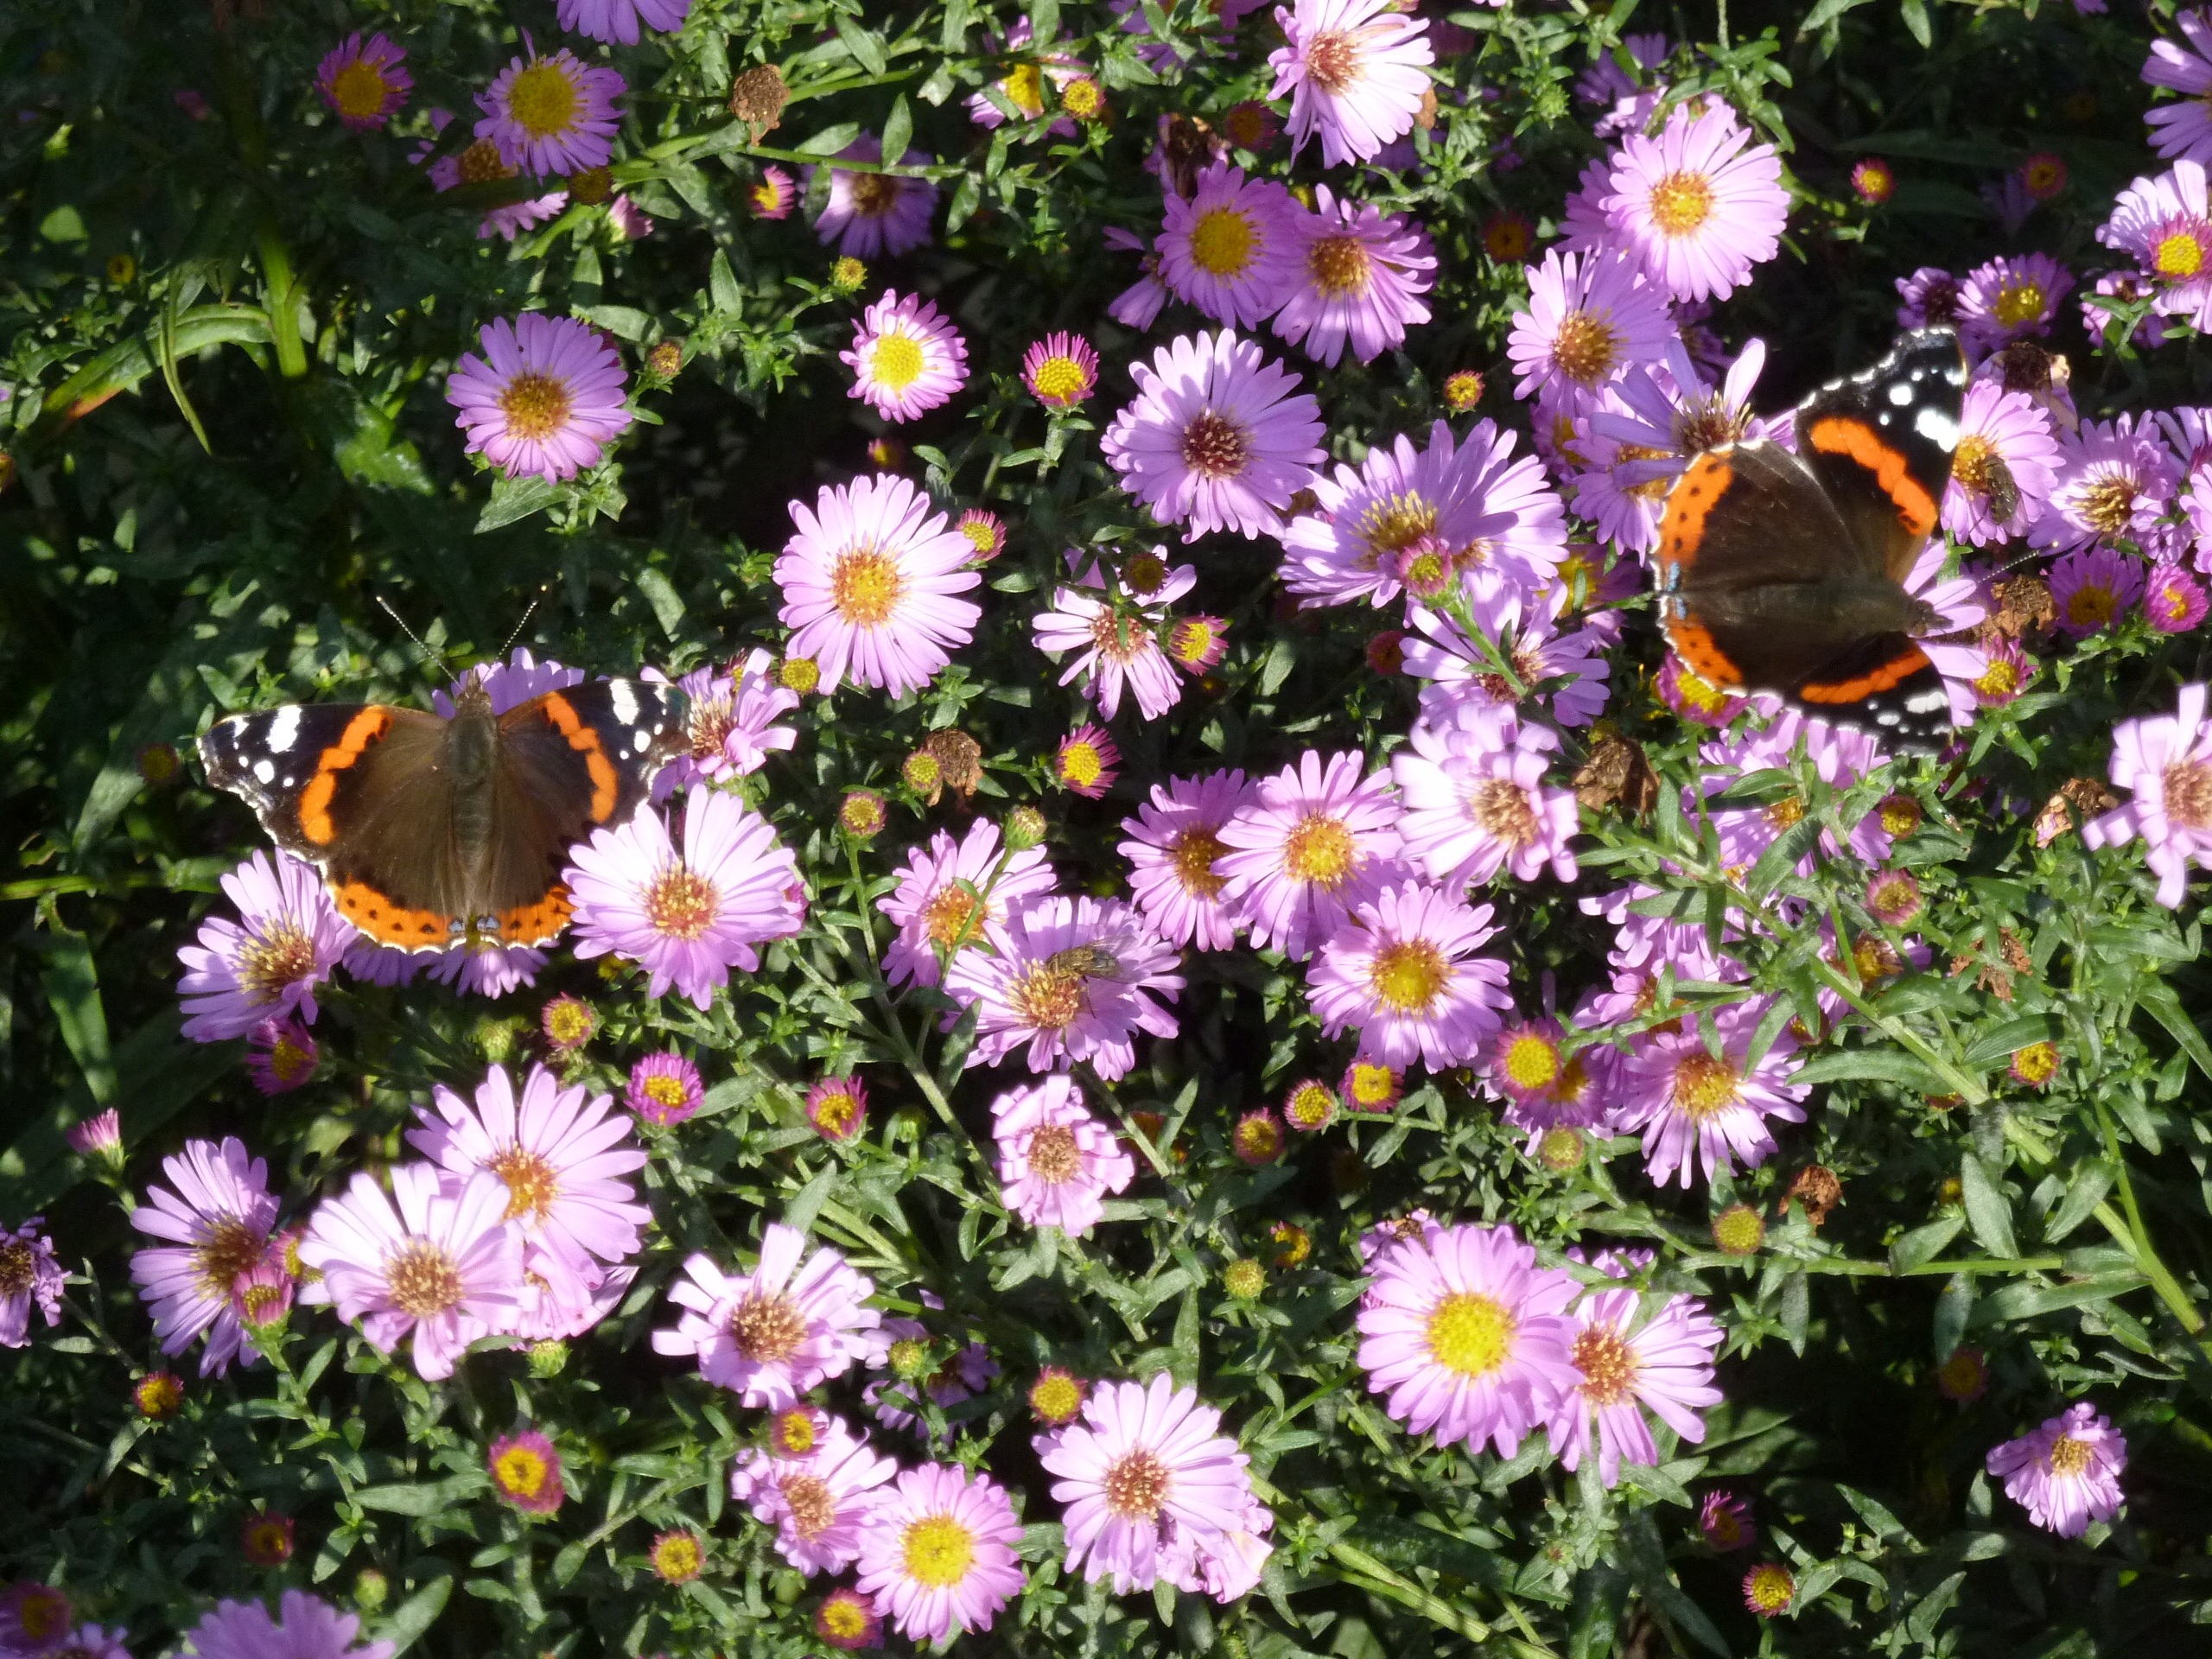
nature, blossom, plant, meadow, flower, bloom, daisy, autumn, botany, garden, flora, wildflower, aster, purple flower, composites, peacock butterfly, flowering plant, daisy family, flower butterfly, annual plant, land plant, marguerite daisy, chrysanths, dorotheanthus bellidiformis